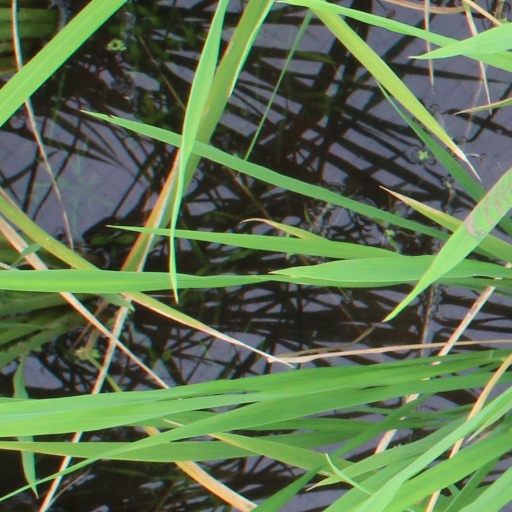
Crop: rice